West India Regiments

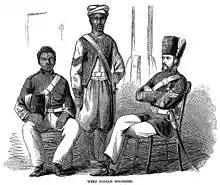
West India Regiment soldiers in Jamaica, 1861

Eight West India Regiments were commissioned between 24 April and 1 September 1795. In addition to incorporating into the 1st West India Regiment the Carolina Corps that had been in existence since 1779, the original intention was both to recruit free blacks from the West Indian population and to purchase slaves from the West Indian plantations. Between 1795 and 1808, an estimated 13,400 slaves were purchased for service in the West India Regiments at the cost of about £925,000. This constituted about 7% of the enslaved Africans imported into the British West Indies during this period. The eighth of the newly raised regiments (Skerrett's) was disbanded the following year but the quality of the new corps led to a further five West India Regiments being raised in 1798.